Skara Brae

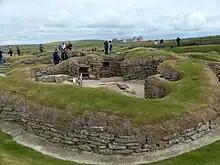
Skara Brae from the entrance gate

Skara Brae is a stone-built Neolithic settlement, located on the Bay of Skaill in the parish of Sandwick, on the west coast of Mainland, the largest island in the Orkney archipelago of Scotland. It consisted of ten clustered houses, made of flagstones, in earthen dams that provided support for the walls; the houses included stone hearths, beds, and cupboards. A primitive sewer system, with "toilets" and drains in each house, included water used to flush waste into a drain and out to the ocean.